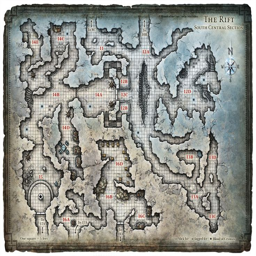
dungeon # - map $1.75